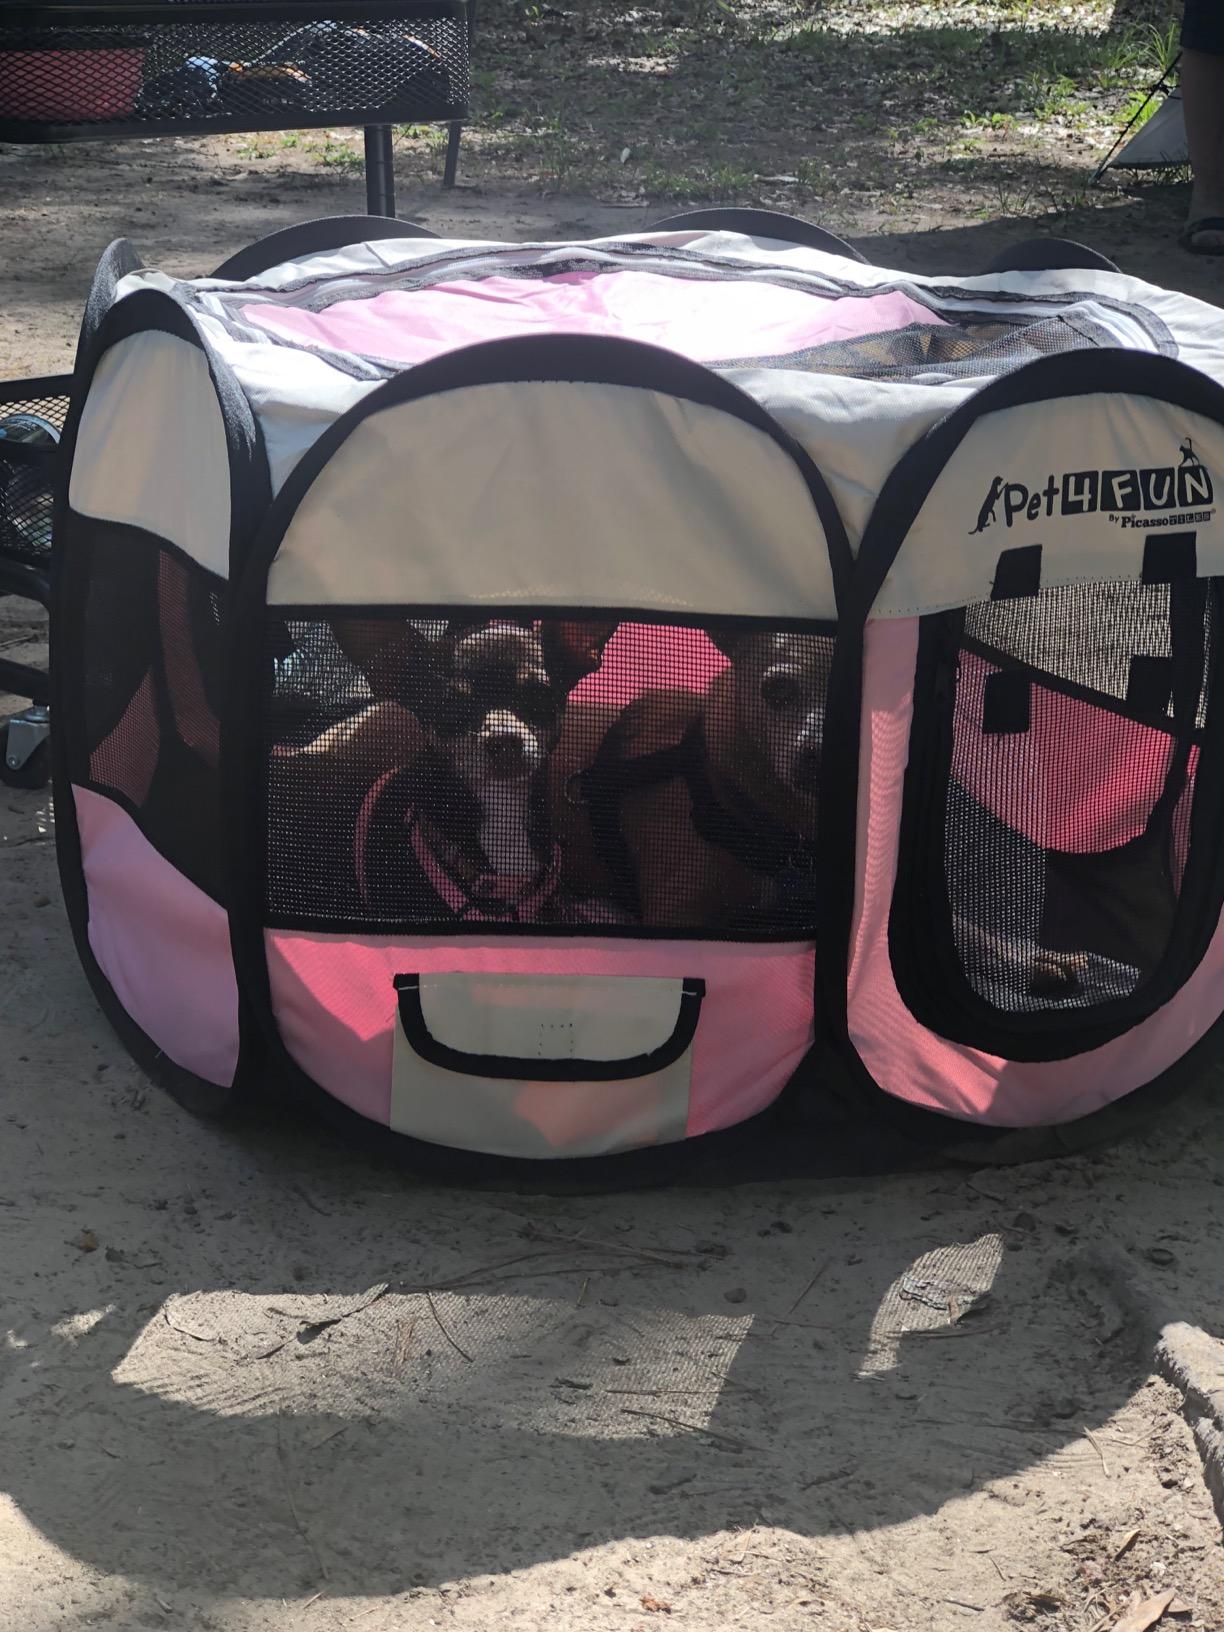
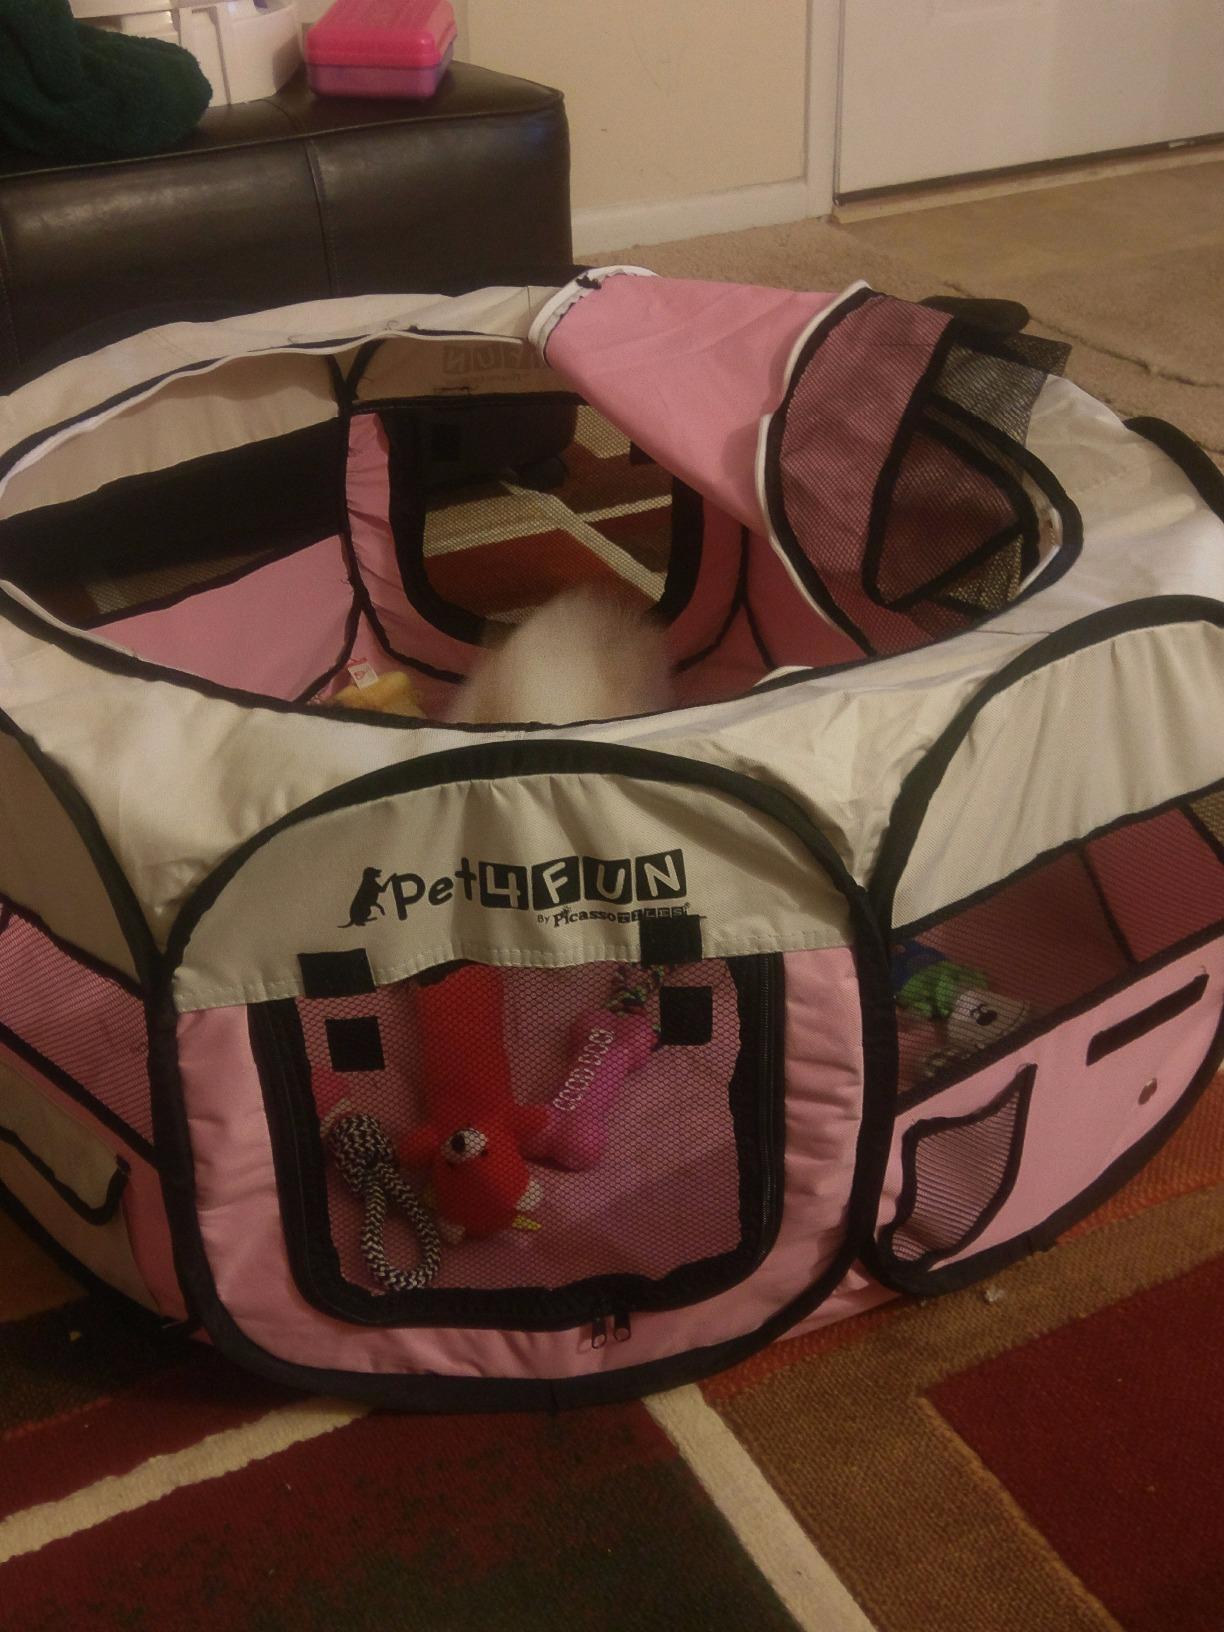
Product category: items_kennel
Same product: yes